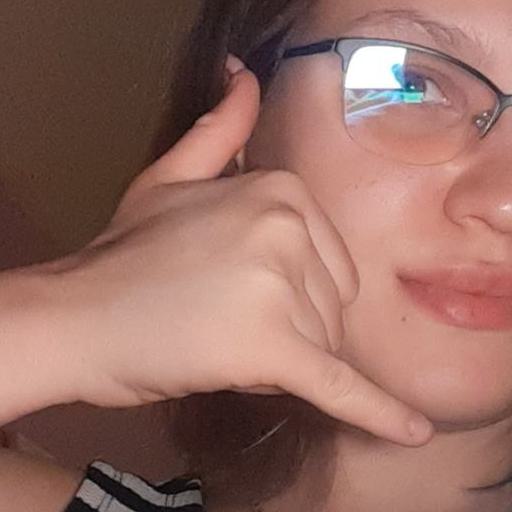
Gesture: call